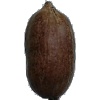
Label: nut_pecan